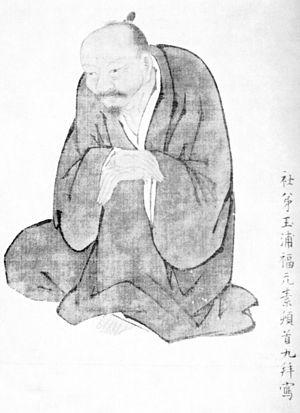
Ike no Taiga est un des peintres les plus célèbres du Bunjin-ga, la peinture de lettrés japonaise, inspirée de la peinture de lettrés chinoise.